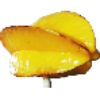
Label: Carambula 1